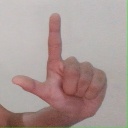
अक्षर: ल